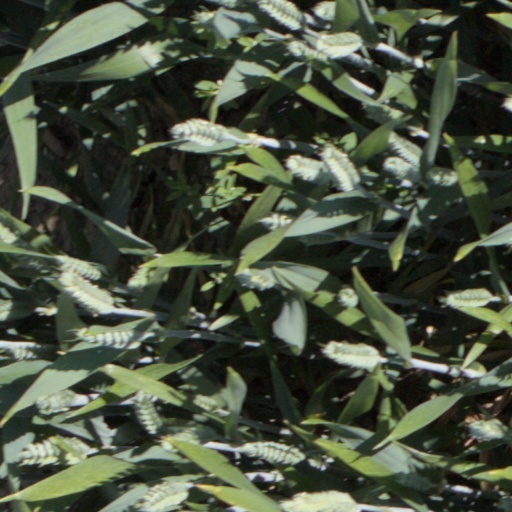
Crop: wheat